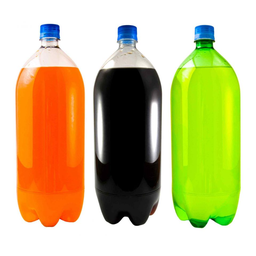
Label: bottles